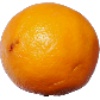
Label: lemon_meyer